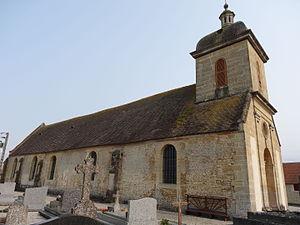
Hiéville (Calvados) église St Pierre, XIVe et XVIIIe siècles
Hiéville est une ancienne commune française, située dans le département du Calvados en région Normandie, devenue le 1ᵉʳ janvier 2017 une commune déléguée au sein de la commune nouvelle de Saint-Pierre-en-Auge.